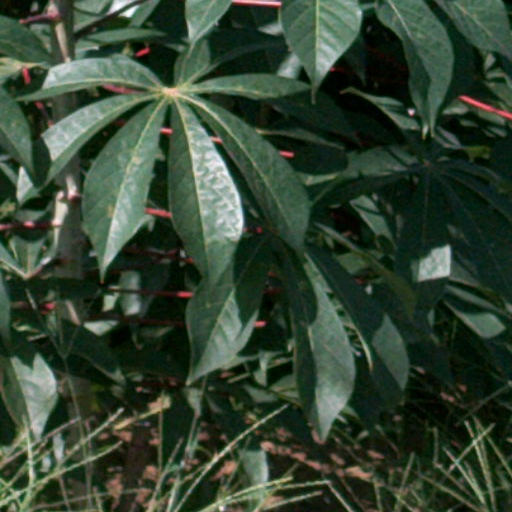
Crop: cassava